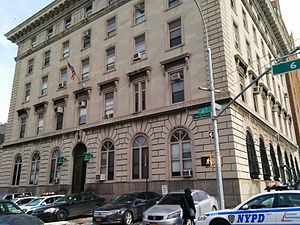
Brooklyn Nine-Nine / Skuespillere
NYPD 78. distrikts bygning i Brooklyn. Dette eksteriore billede bruges i showet.
Brooklyn Nine-Nine er en amerikansk action-komedie tv-serie der bliver sendt på Fox i USA og på TV3+ i Danmark. Den finder sted i det fiktive 99. distrikt i NYPD i Brooklyn. Serien følger et hold af politibetjente og deres nyudnævnte kaptajn, og bliver filmet som et Single-kamera setup. Serien havde amerikansk premiere den 17. september 2013 som en den af den amerikanske 2013-14 TV-sæson. Seriens premiere gav 6.17 millioner seere.